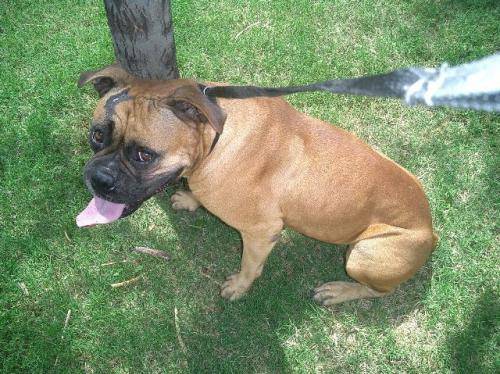
Label: dog